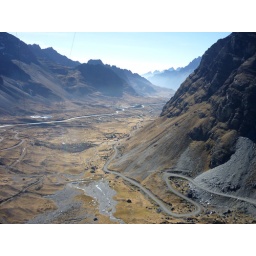
Death Road - The most dangerous road in the world (for cars or if your bike breaks)